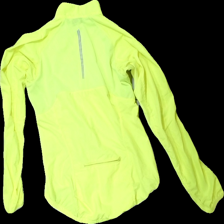
View: back
Type: Jacket
Category: Ladies
Brand: Not in the list
Colors: Yellow
Material: 100% Polyester
Pattern: Other
Cut: Tight
Size: 40
Season: All
Trend: Sports
Price range: 100-150
Recommended usage: Reuse
Description: Neon yellow sports jacket